Make My Video

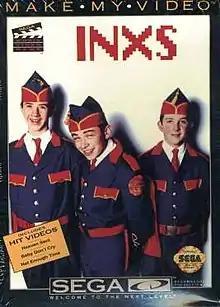

Make My Video is a series of three video games by Digital Pictures in 1992 for the Sega CD. These included series by INXS, Kris Kross, C+C Music Factory, and Marky Mark and the Funky Bunch. The games featured three songs from the respective musical groups, and the player edited pre-made clips to make a new music video.